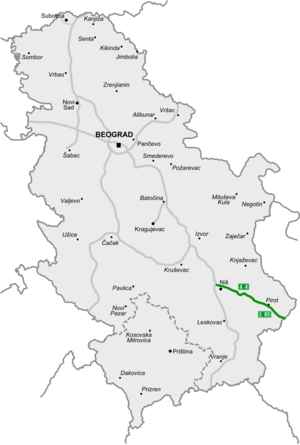
Coridor X_est_november 2019
Le réseau autoroutier serbe est en grande partie à péage. En 2019, ce réseau compte 963 km de route. Depuis le 1ᵉʳ juin 2018, la vitesse est limitée à 130 km/h. La première liaison autoroutière a été inaugurée en 1970, la section dans Belgrade qui fait partie aujourd'hui de l'autoroute A3. Une seconde liaison a été inaugurée 7 ans plus tard entre la 17 Mostar de l'autoroute A3 et la 32 Umčari qui fait partie de l'autoroute A1.
L’autoroute A4 est une autoroute de Serbie qui relie entre elles la ville serbe Niš, passant près de Bela Palanka, Pirot et Dimitrovgrad jusqu'à la Frontière serbo-bulgare. Elle est également appelée « E80 » ou encore « Corridor 10 ». Cette autoroute fait partie de la route européenne 80.